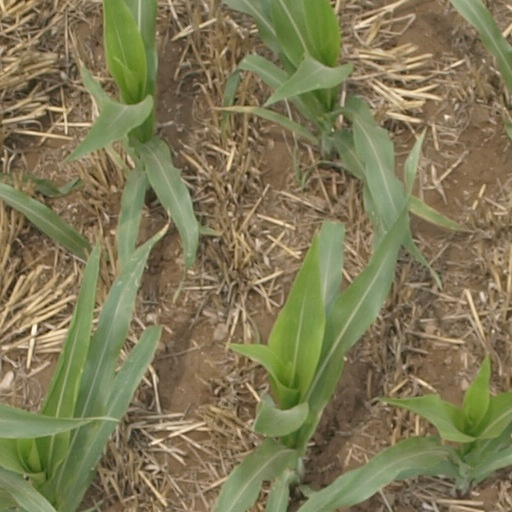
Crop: maize; corn